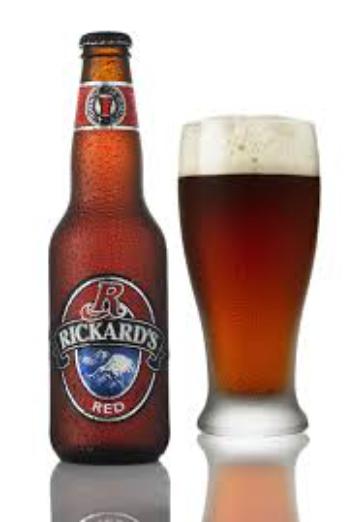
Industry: Food